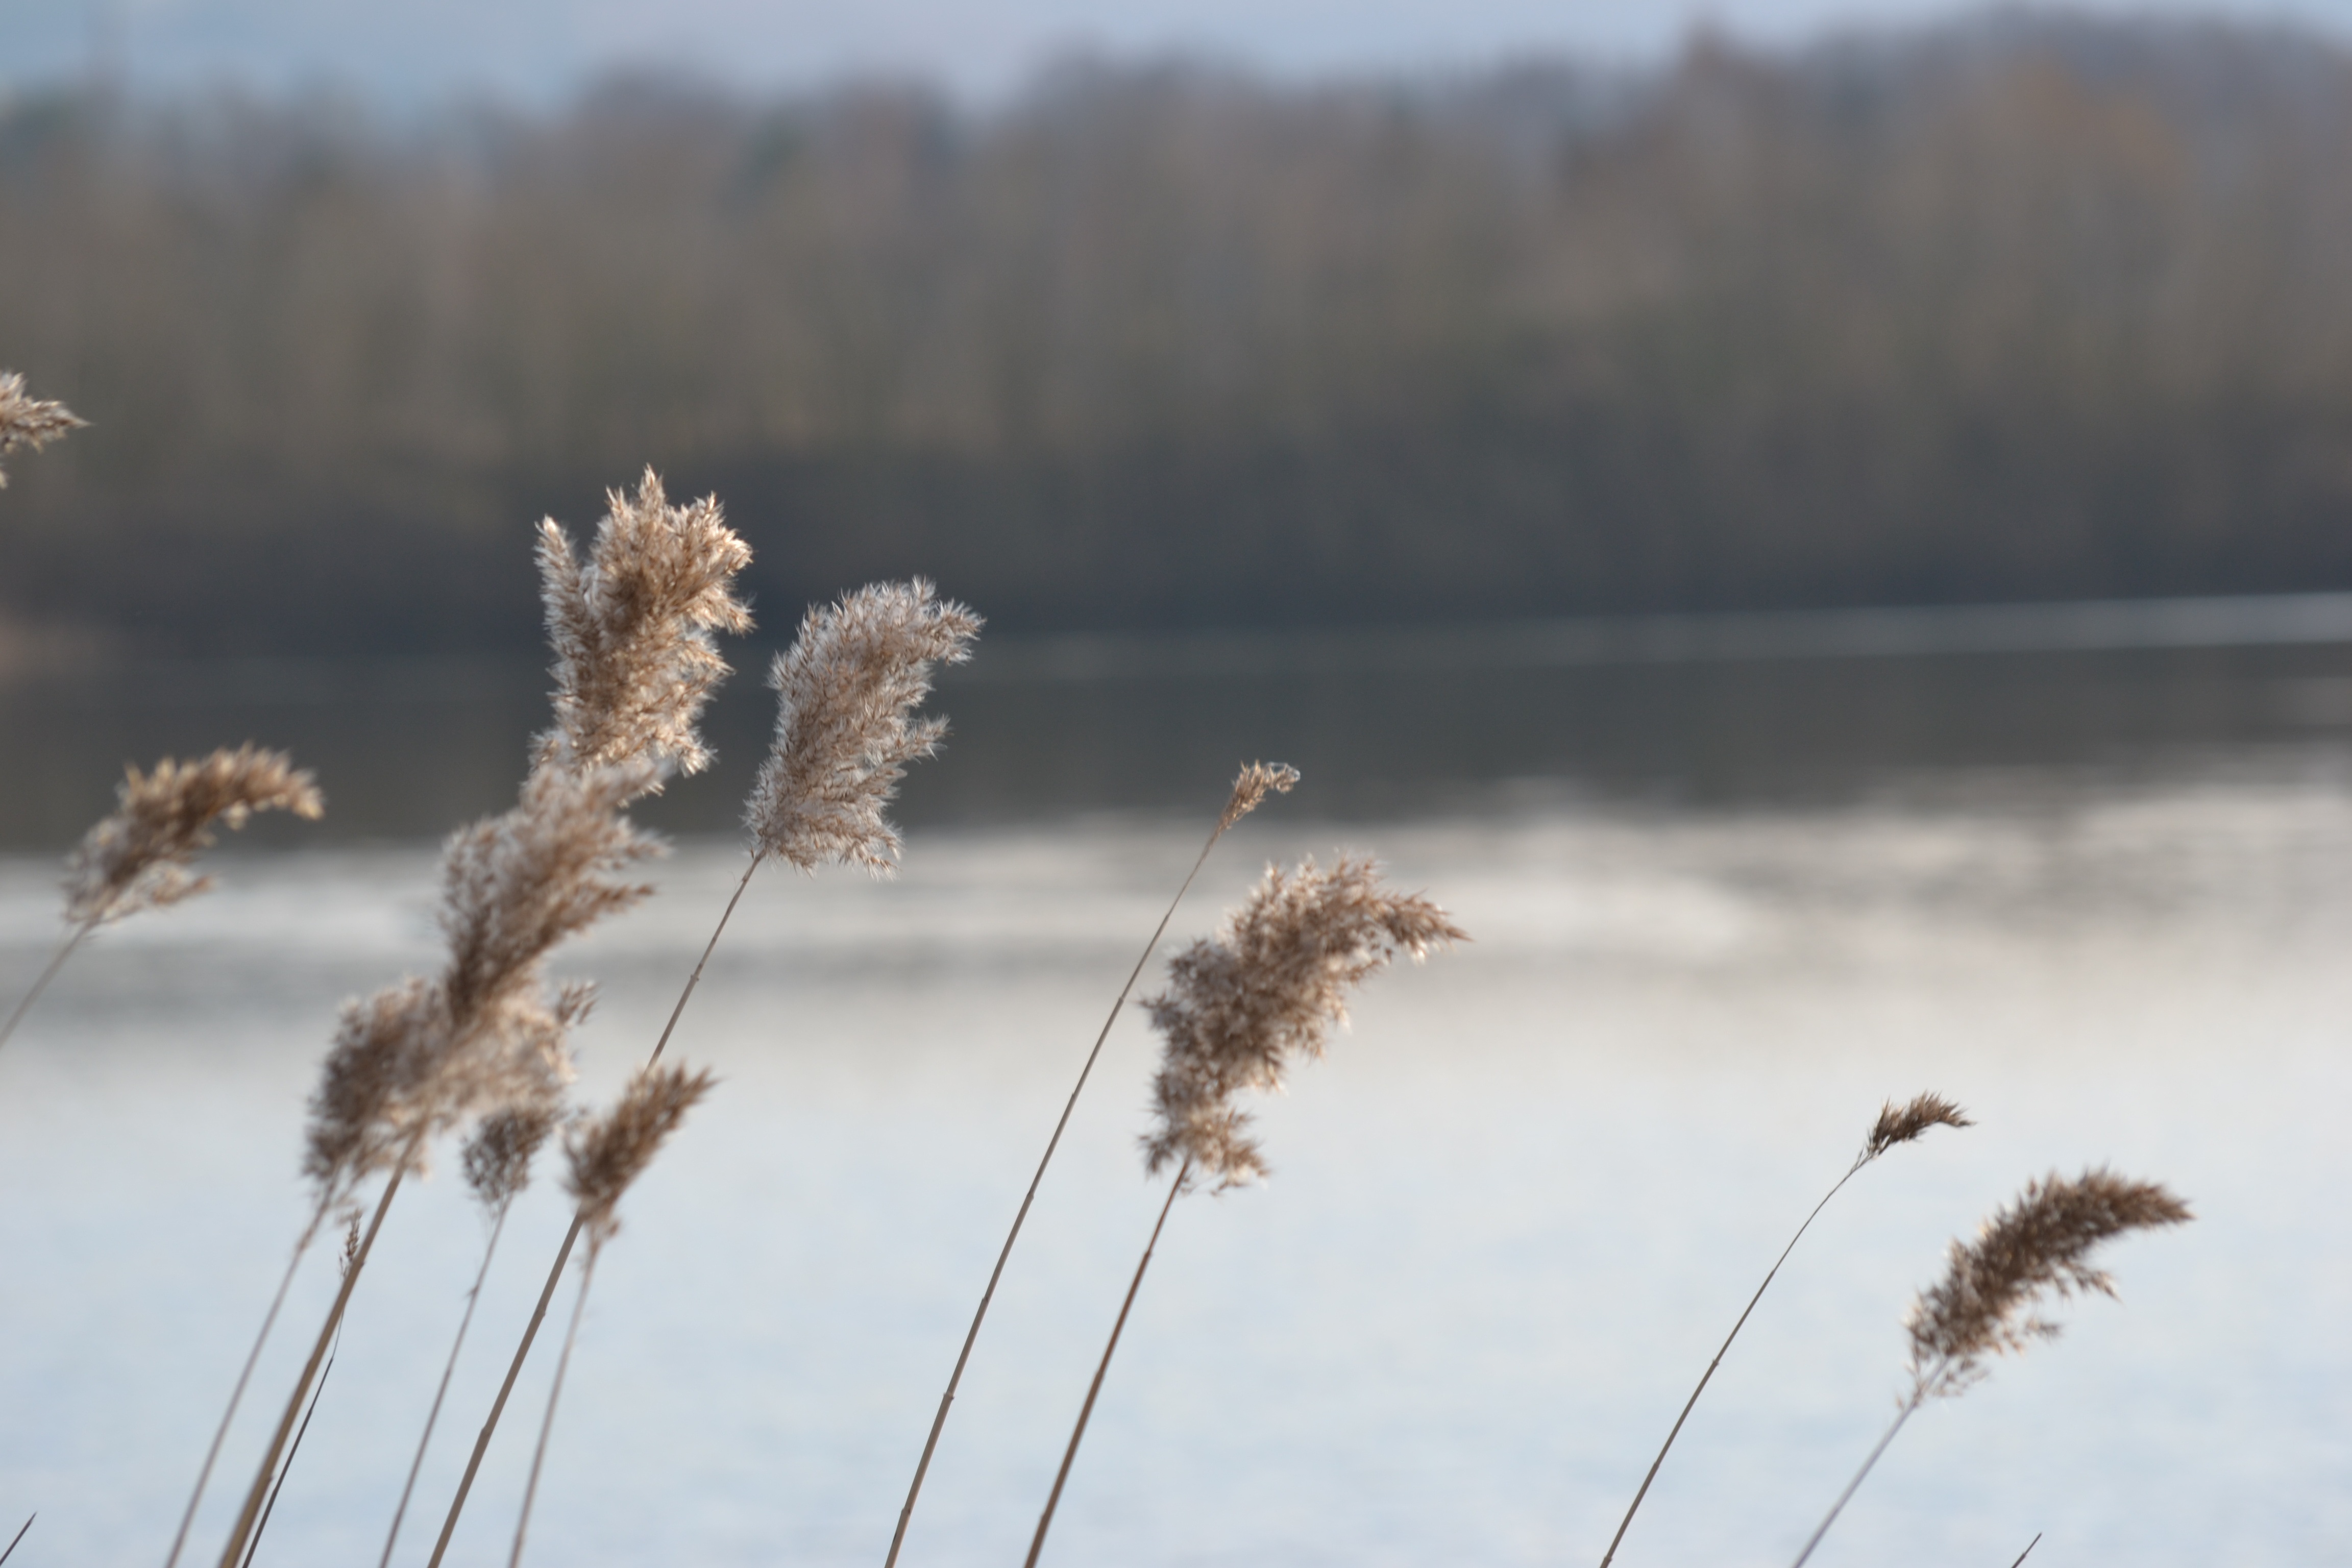
landscape, tree, nature, grass, branch, winter, plant, field, morning, flower, lake, frost, reed, romance, romantic, season, idyll, atmospheric phenomenon, grass family, phragmites